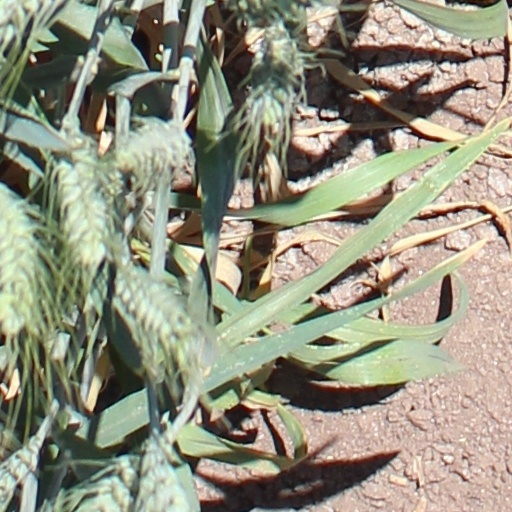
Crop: wheat